The Palace of the Arabian Nights

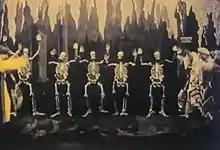
A scene from the film

The Palace of the Arabian Nights is a 1905 silent fantasy film directed by Georges Méliès. The film, inspired by the "One Thousand and One Nights", follows the adventures of a prince whose bravery and devotion are tested in a magical quest to win the hand of his beloved.